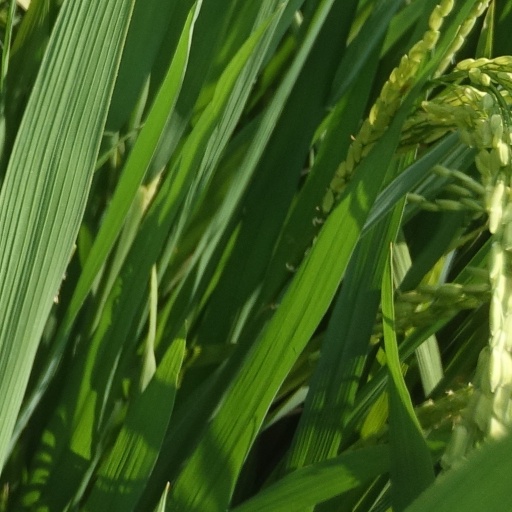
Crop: rice